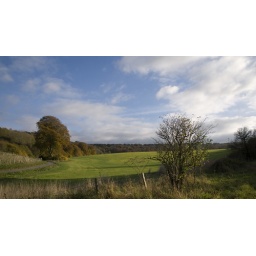
drink in the bright sunny autumn sky before heading into the forest to pick mushrooms